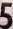
Number: 5